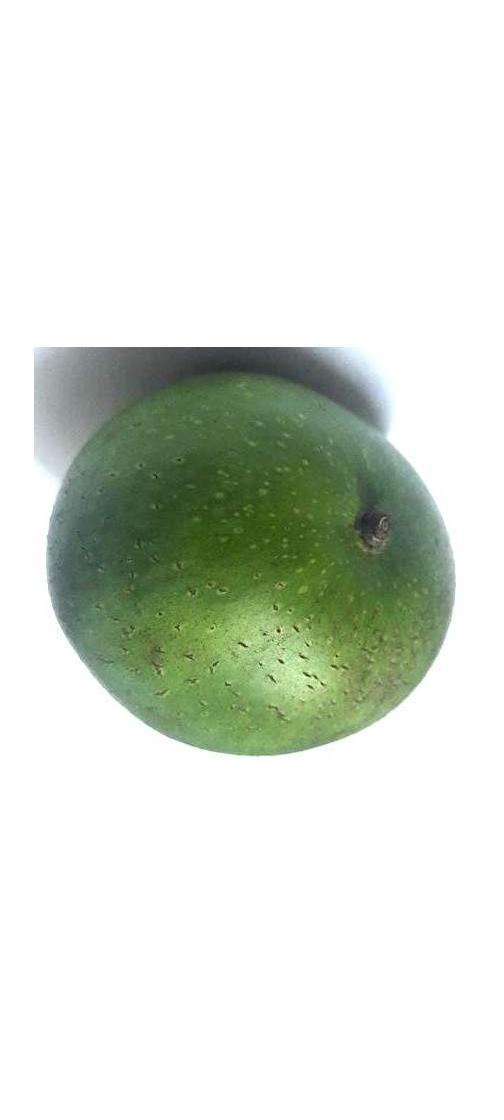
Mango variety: Ashshina Zhinuk